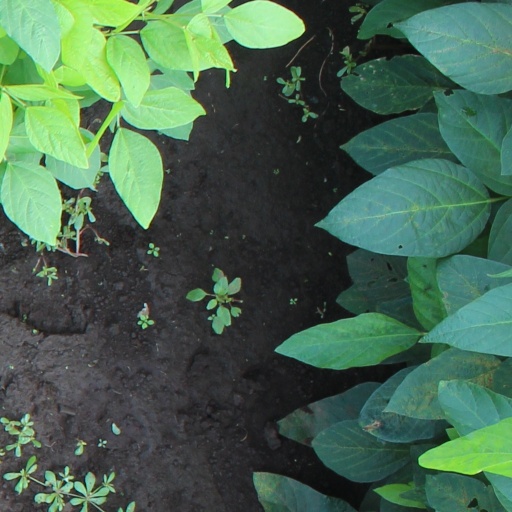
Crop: soybean